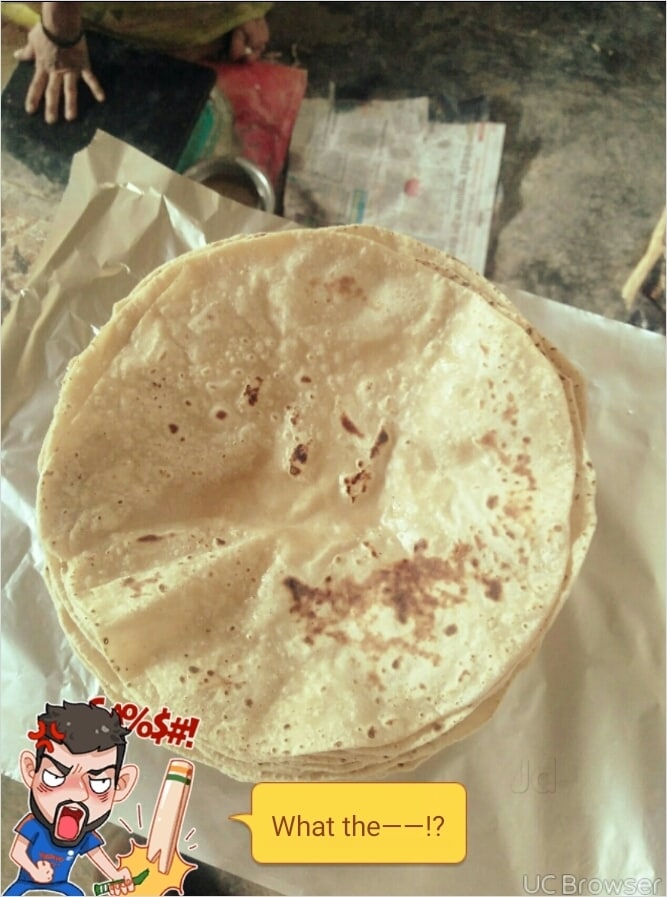
Dish: chapati